Archery

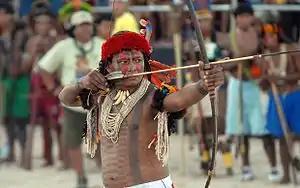
A Rikbaktsa archer competes at Brazil's Indigenous Games

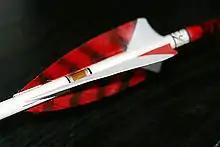
Shield cut straight fletching – here the hen feathers are barred red

Deities and heroes in several mythologies are described as archers, including the Greek Artemis and Apollo, the Roman Diana and Cupid, the Germanic Agilaz, continuing in legends like those of Wilhelm Tell, Palnetoke, or Robin Hood. Armenian Hayk and Babylonian Marduk, Indian Karna (also known as Radheya/son of Radha), Abhimanyu, Eklavya, Arjuna, Bhishma, Drona, Rama, and Shiva were known for their shooting skills. The famous archery competition of hitting the eye of a rotating fish while watching its reflection in the water bowl was one of the many archery skills depicted in the "Mahabharata".